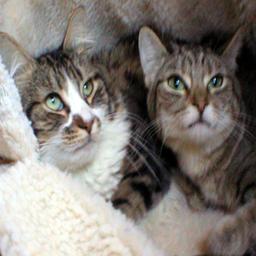
Animal: cats